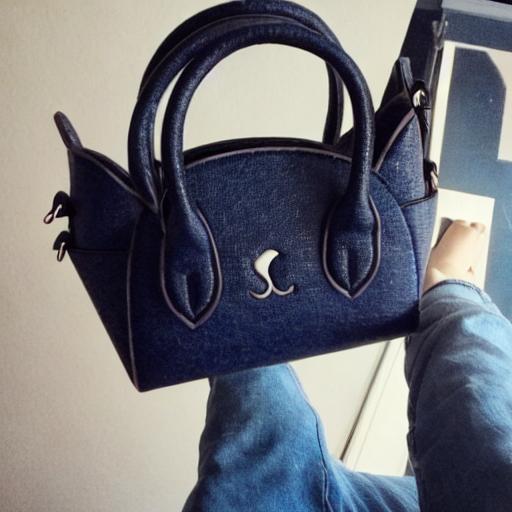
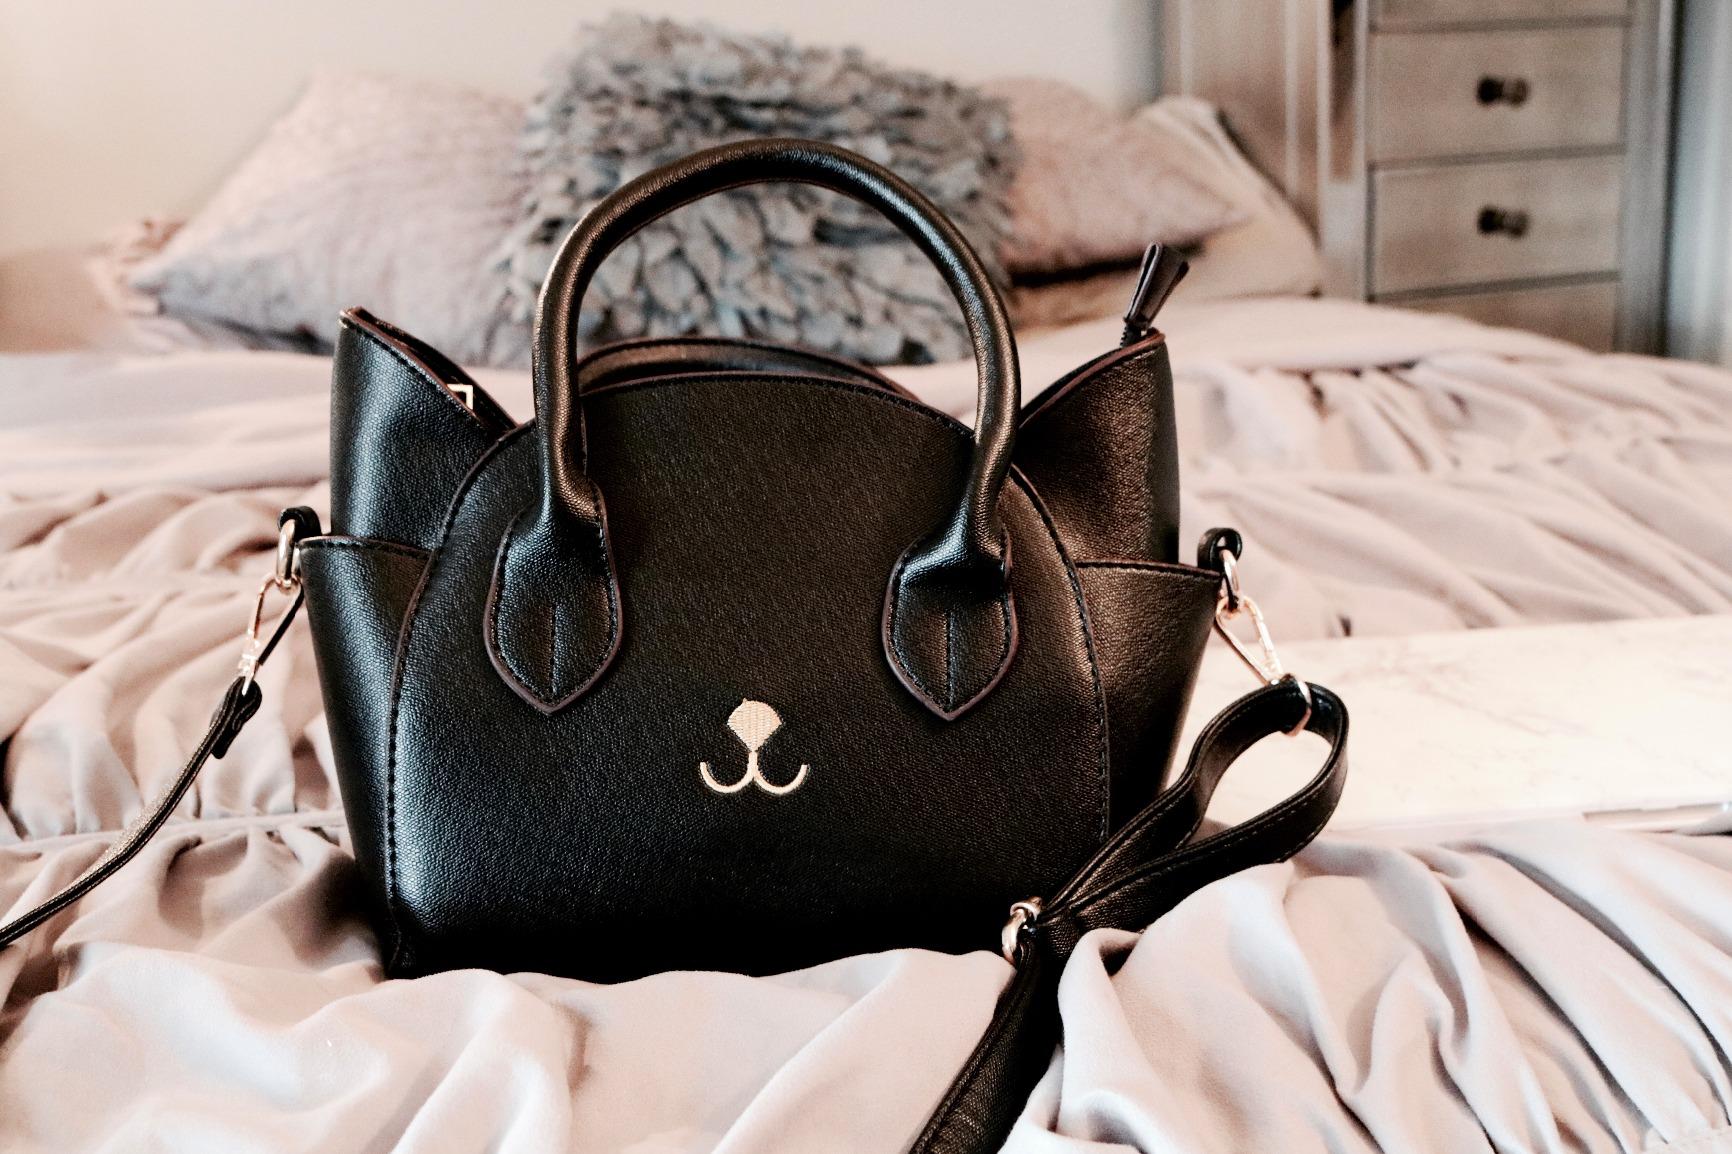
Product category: accessories_handbag
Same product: no